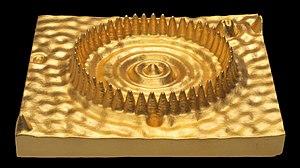
Donald Mark Eigler, plus connu sous le diminutif Don Eigler, est un chercheur américain né le 23 mars 1953 à Los Angeles. Il travaille dans le domaine des nanotechnologies et sa notoriété a débuté avec ses résultats par microscopie à effet tunnel pour la société IBM dans les années 90. L'image emblématique de ce travail est le logo de la société IBM qu'il a "écrit" avec des atomes de xénon sur une surface monocristalline de nickel grâce à son microscope à effet tunnel.